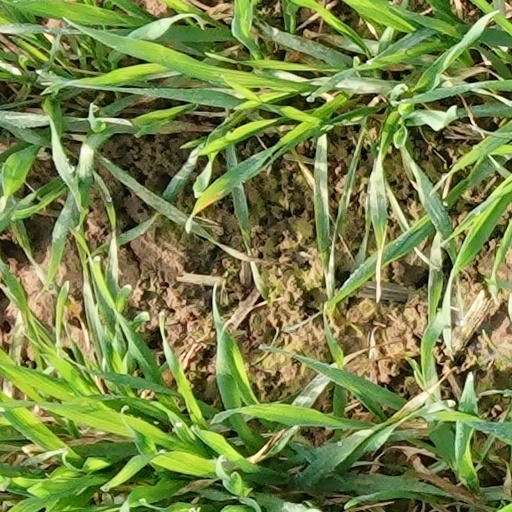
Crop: wheat